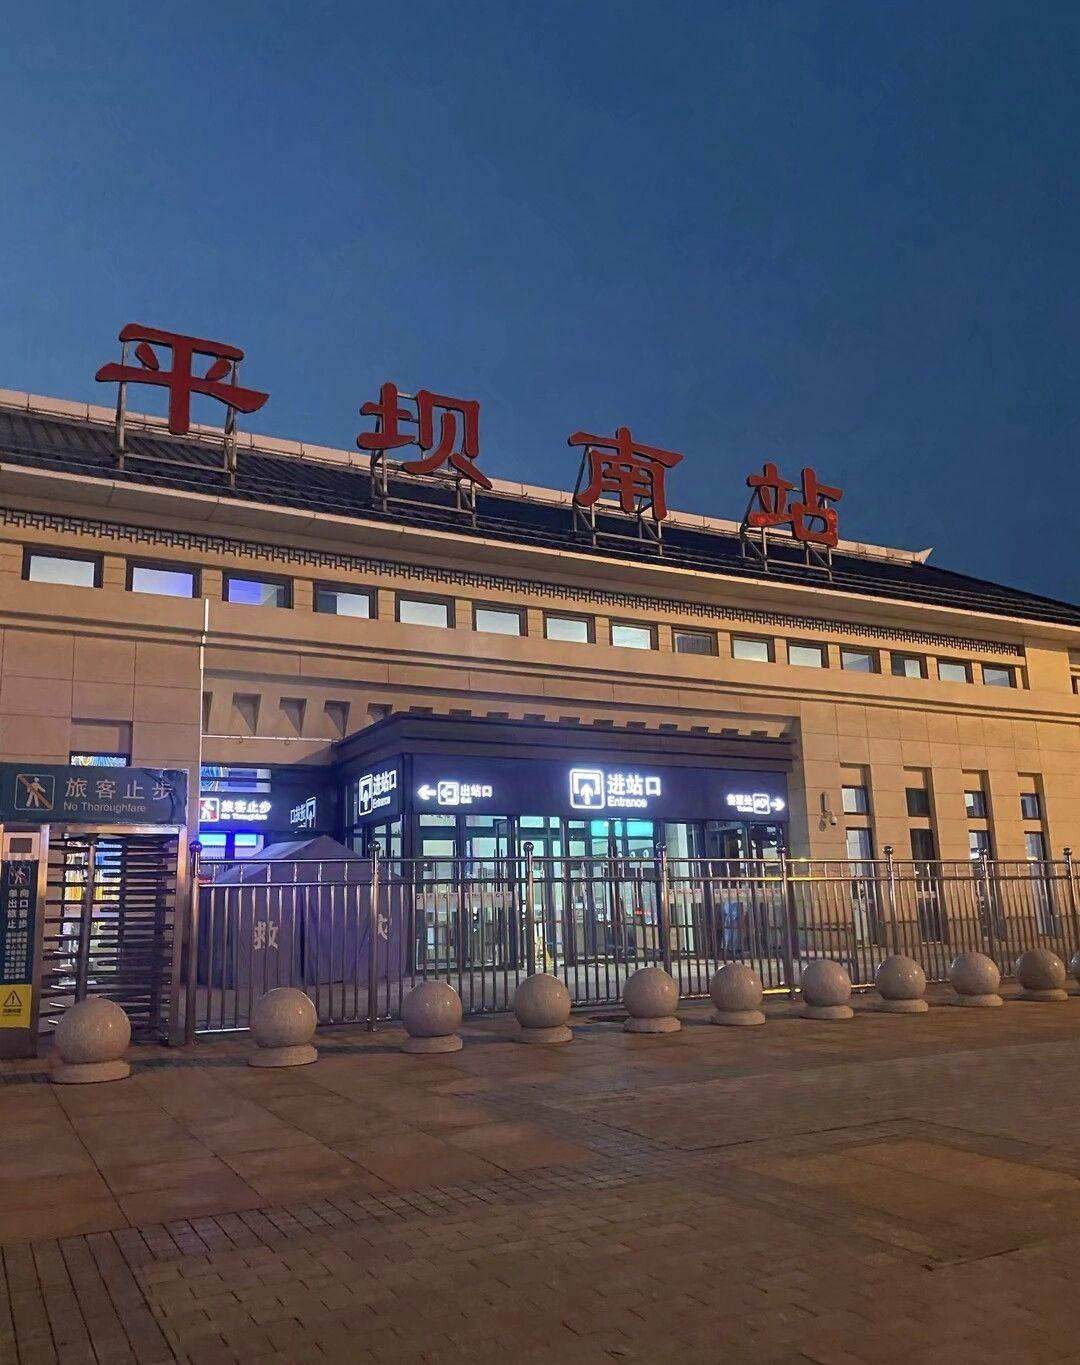
地标名称：平坝南站
所在城市：安顺市·平坝区